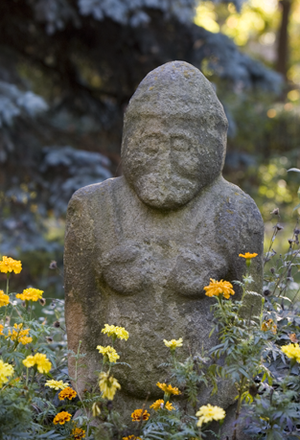
Ukraines historie / Forhistorie
En såkaldt Kurgan stenfigur i Kharkov